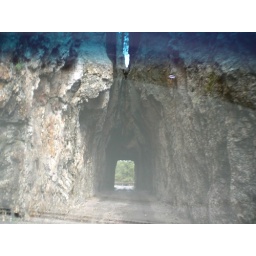
car tunnel in the rock